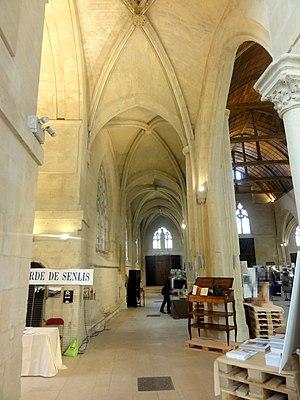
Intérieur de l'église - voir titre.
L'église Saint-Pierre est une ancienne église catholique située à Senlis, en France. Elle a été désaffectée à la Révolution et connut de différentes affectations, notamment celle de marché couvert. Salle polyvalente municipale depuis 1979, elle a été fermée au public en 2009 en raison de son mauvais état, puis rouverte en mai 2017 après huit années de travaux.